History of Maharashtra

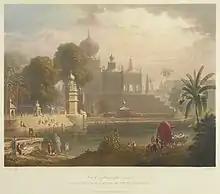
The town of Saswad as depicted in 1813 by the British artist Robert Melville Grindlay. The palace of the Purandares and courtiers of the Marathas can be seen in the background.

Portugal was the first of the European powers to establish ports and colonies in India. Their possessions in present-day Maharashtra included the island of Mumbai, the port of Chaul, and area around Vasai on the Konkan coast. Portuguese colonies in India were ruled by a Portuguese viceroy based in Goa. The Portuguese ceded Mumbai to the British as a dowry when the Portuguese princess, Catherine of Braganza, married Charles II, the British monarch in 1661. Under Chimaji Appa, the Marathas took Vasai and Salsette Island from the Portuguese in 1739 and ruled these regions until 1774.